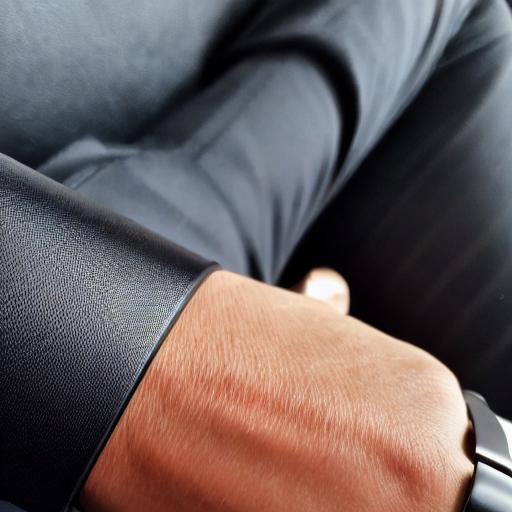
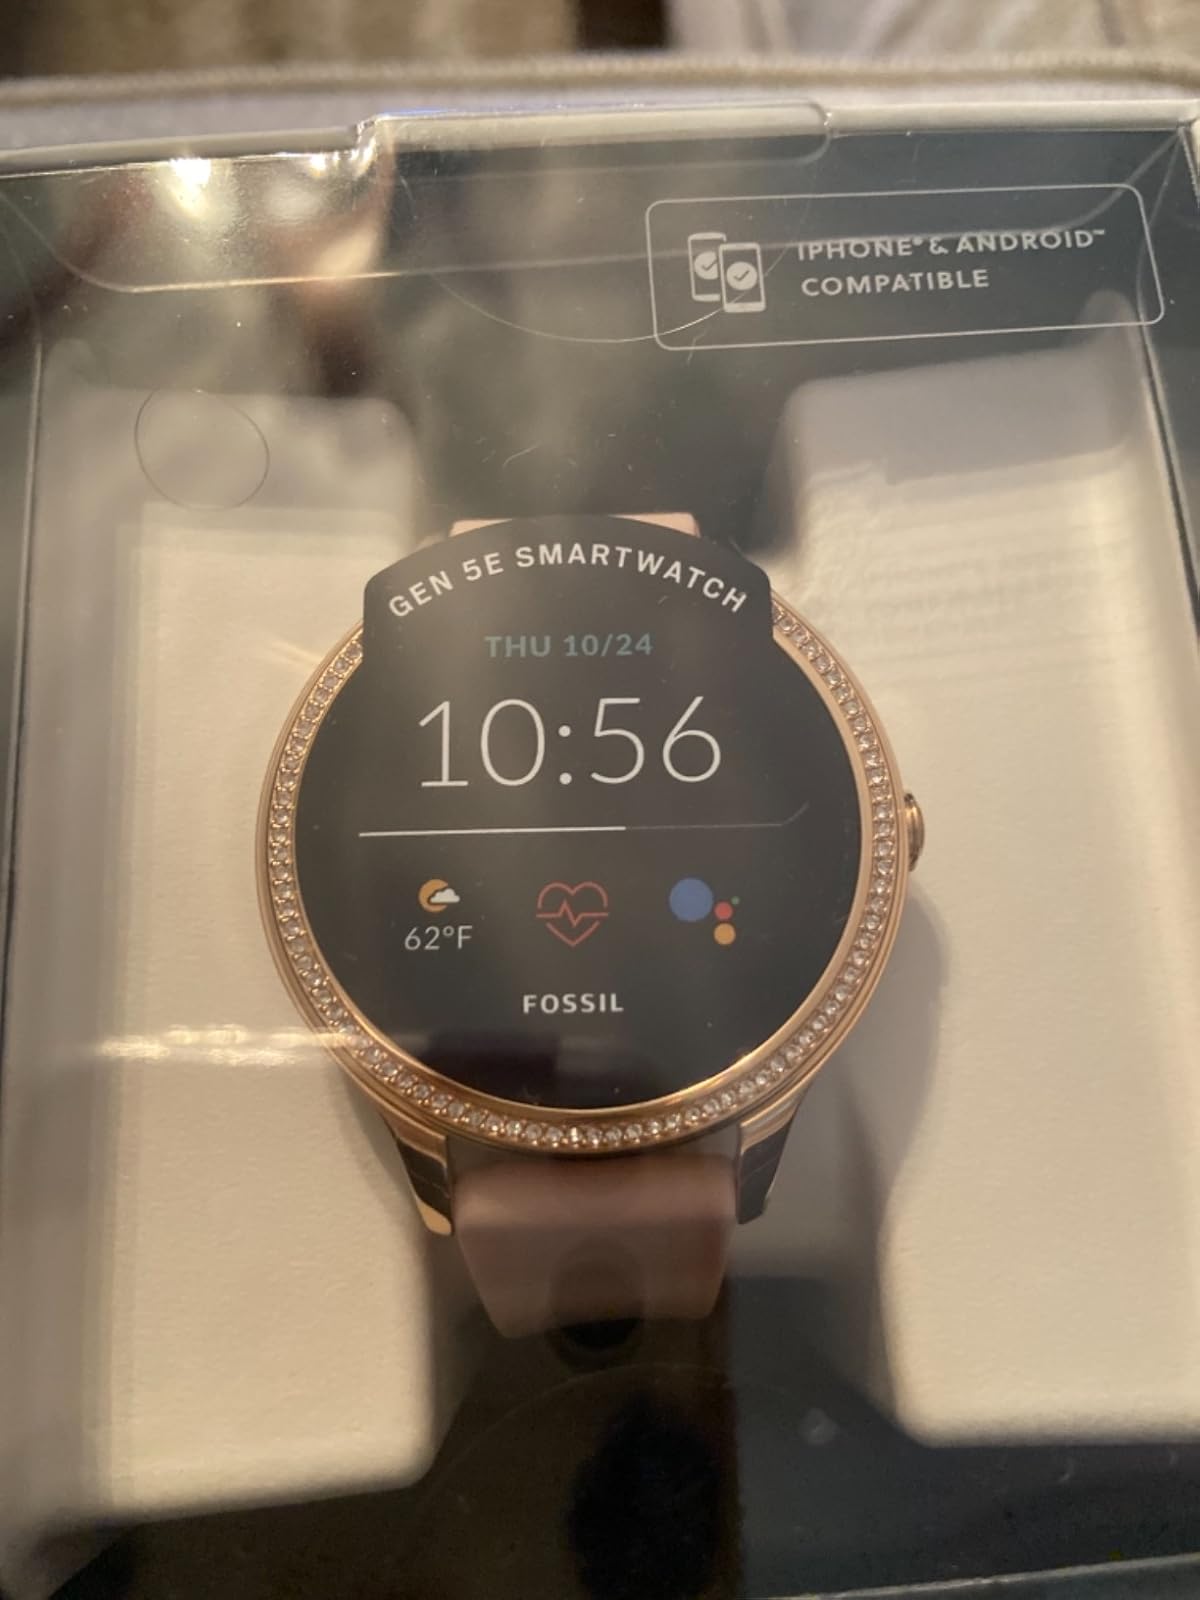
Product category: smartwatch
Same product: no